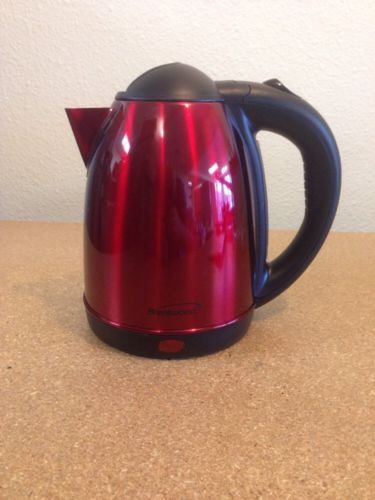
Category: kettle